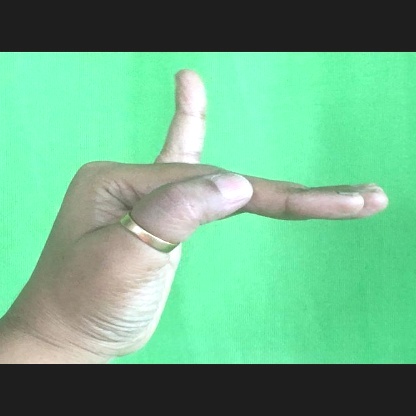
Mudra: Hamsapaksha